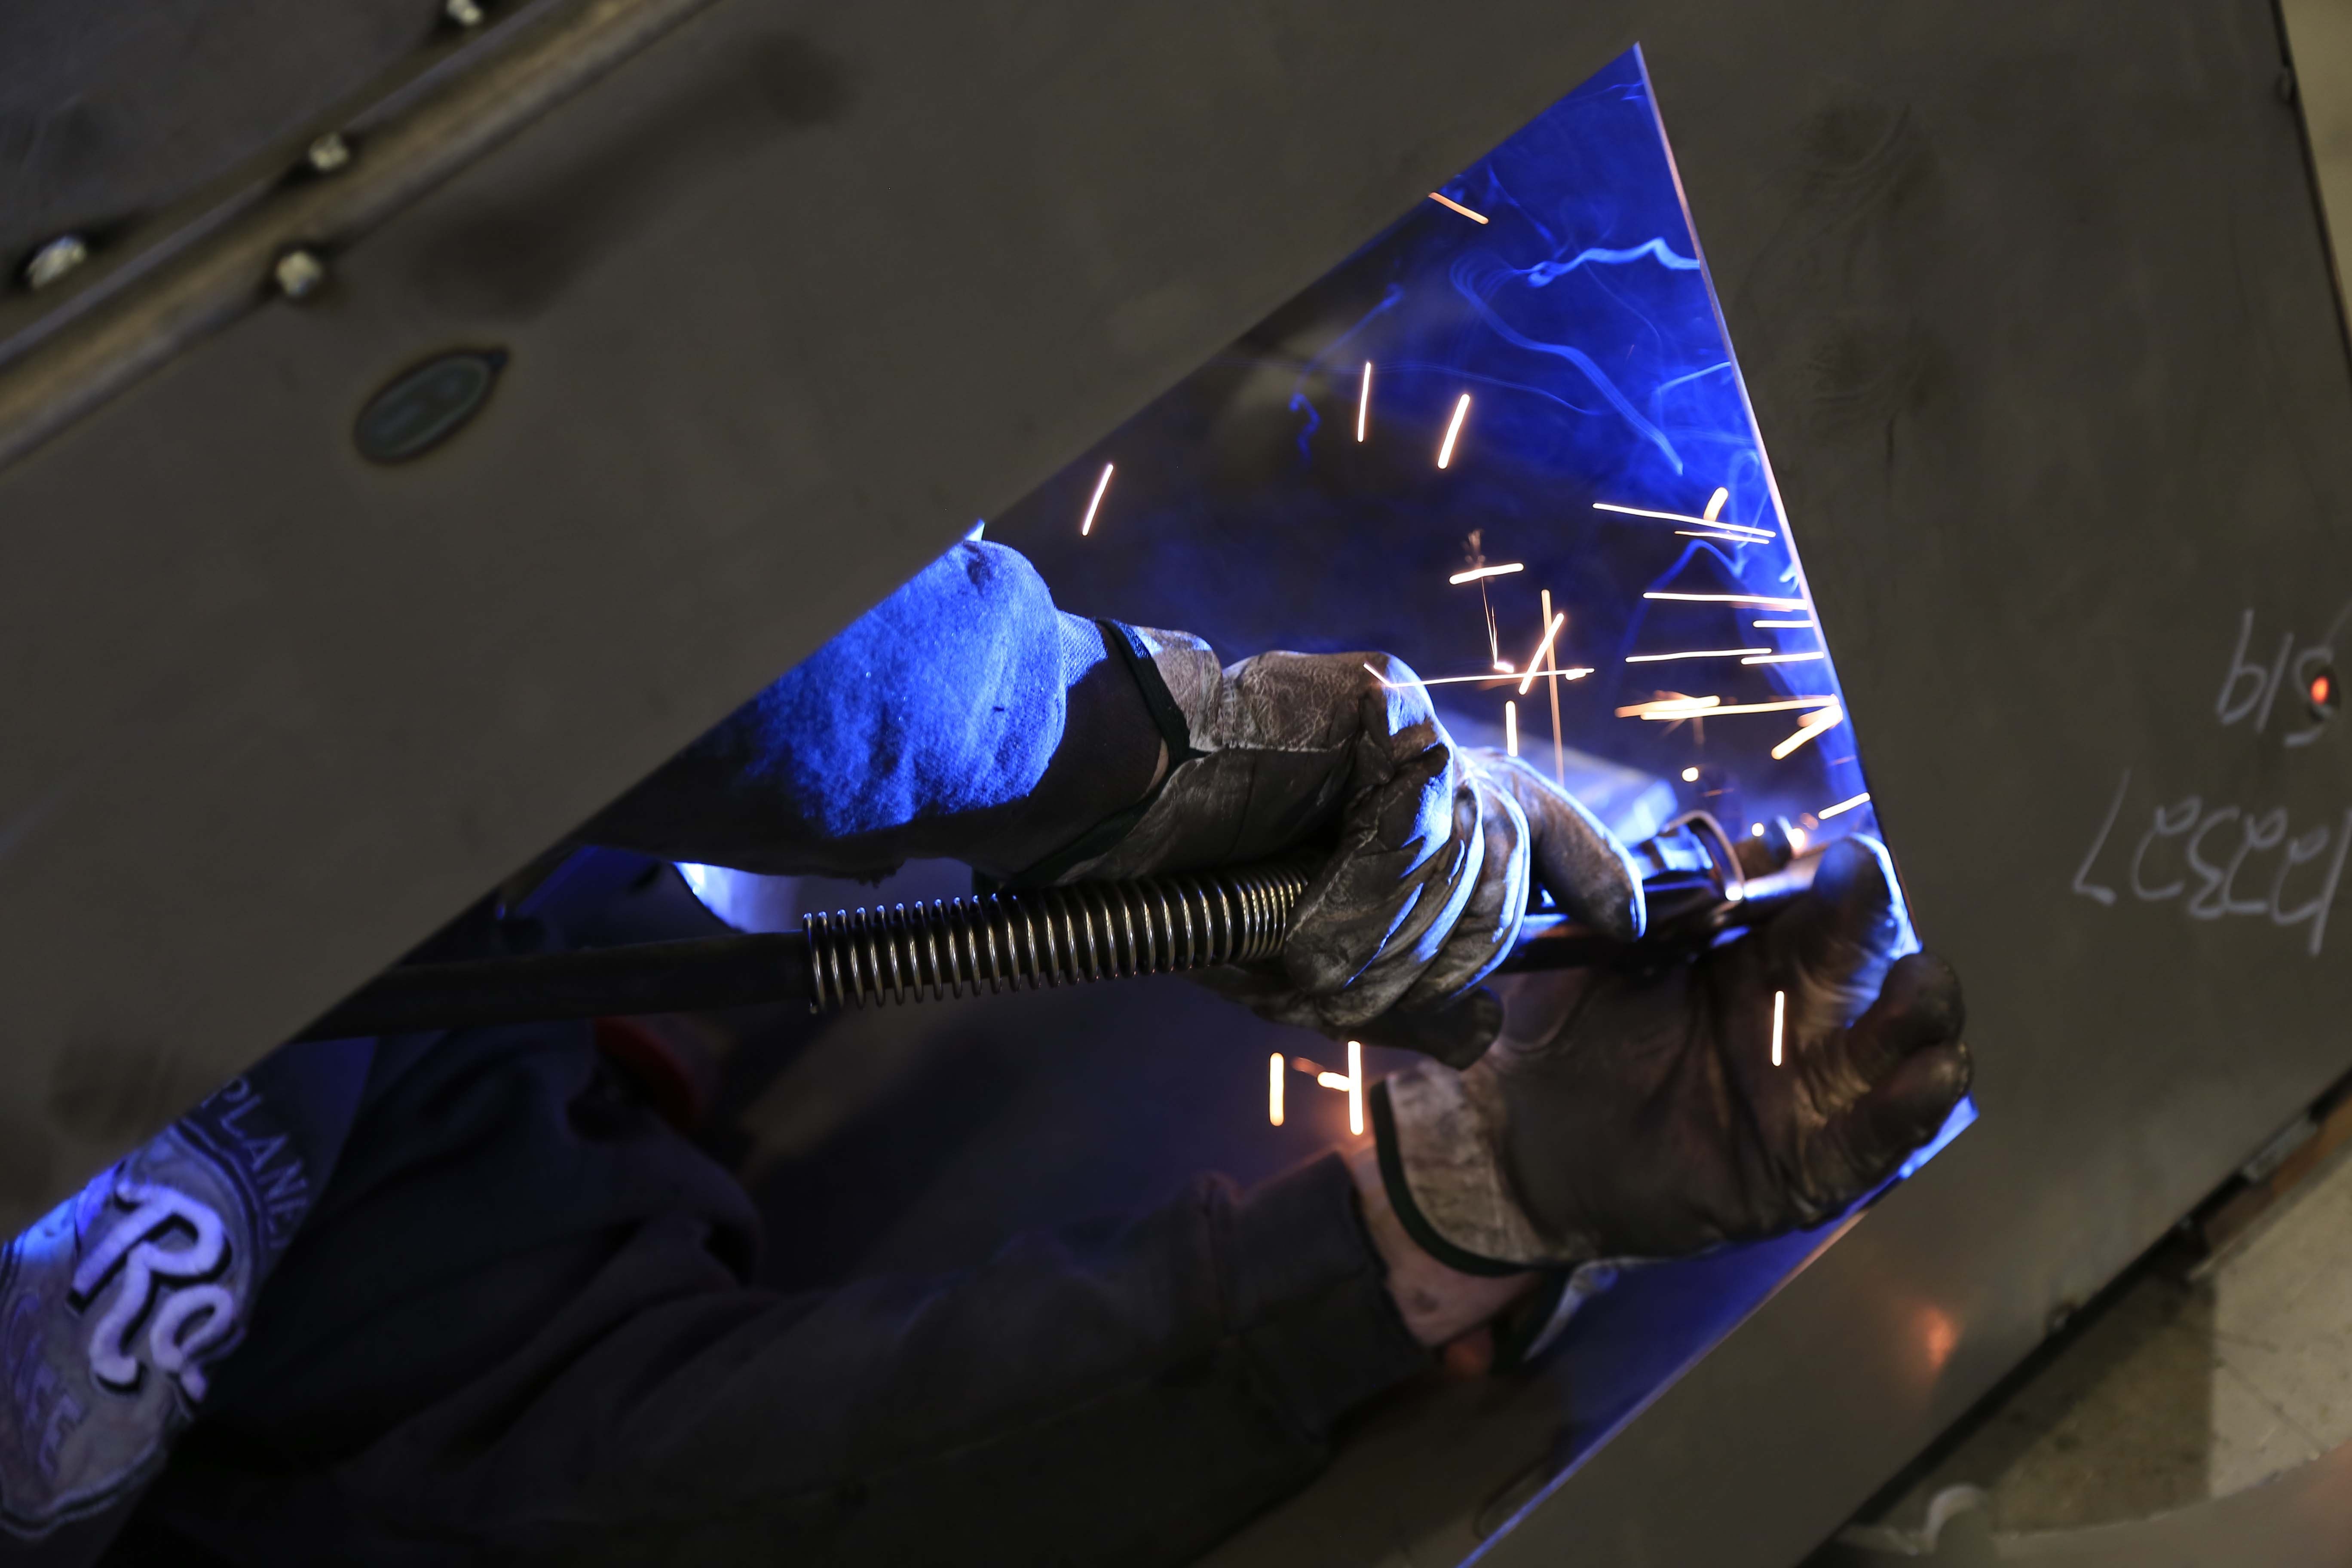
work, man, steel, spark, metal, welding, industrial, factory, blue, industry, manufacturing, worker, welder, manufacture, labor, job, screenshot, weld, metalwork